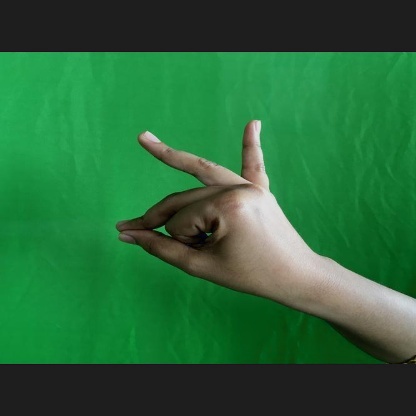
Mudra: Bramaram